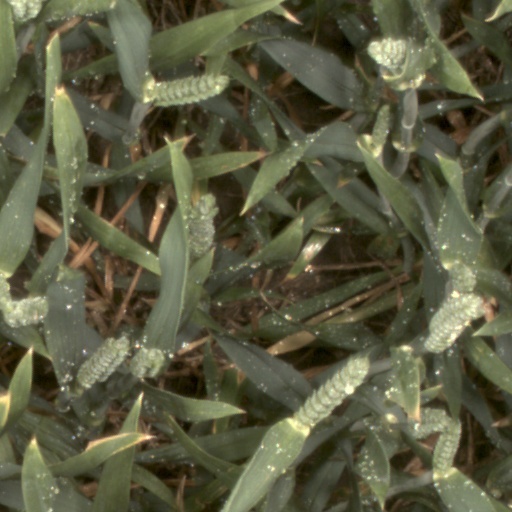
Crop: wheat